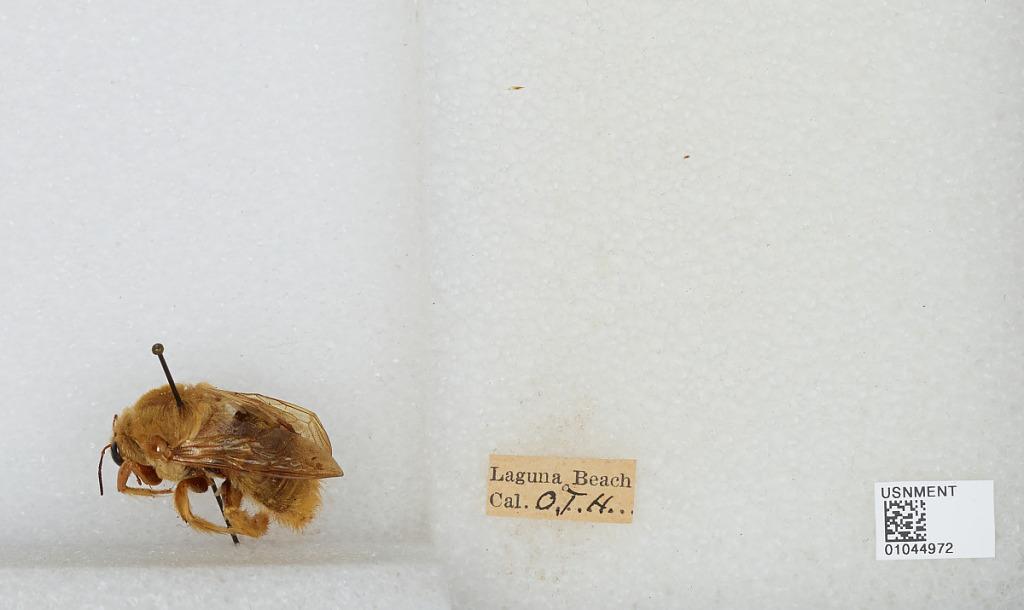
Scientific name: Bombus sp.
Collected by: J. O.
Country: United States
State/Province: California
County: Orange
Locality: Laguna Beach
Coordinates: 33.5314, -117.769